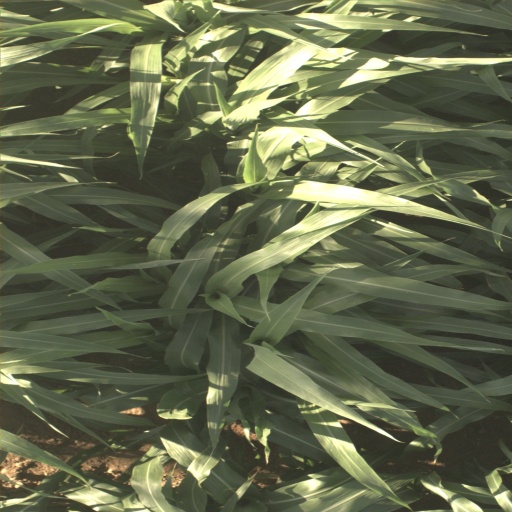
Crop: sorghum